Schoonmaker Reef

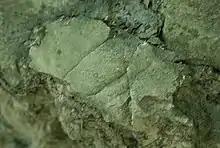
A closeup of fossilized reef material

The Schoonmaker Reef formed approximately 425 million years ago during the Silurian period. It is largely dolomite, a sedimentary rock of calcium magnesium carbonate (CaMg(CO)) that is similar to limestone. The reef is stratigraphically consistent with the Racine Dolomite, a formation in Wisconsin and Illinois. The exposed portion of the reef is in the Menomonee River valley in Wauwatosa, Wisconsin. It exists as a massive, rock hill that stretches in a outcrop. It is exposed on the lower of a bluff; the upper portion of the bluff is formed by glacial sediments left in the last million years. The reef contains a variety of fossils from Silurian period organisms, including trilobites.